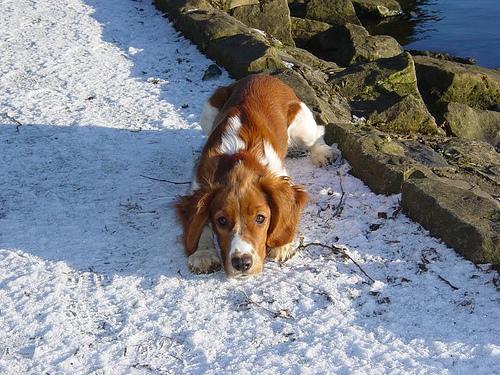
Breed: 202-n000023-Welsh_springer_spaniel